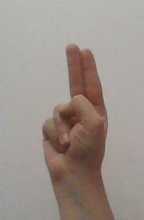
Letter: taa